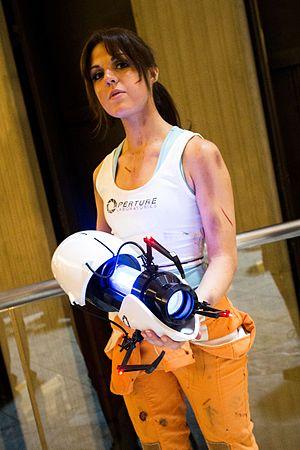
Portal est un jeu vidéo de réflexion et d'action en vue à la première personne développé par Valve Corporation. Le jeu est disponible pour la première fois le 10 octobre 2007 dans le pack The Orange Box pour Windows et Xbox 360, puis pour la PlayStation 3 le 11 décembre 2007. La version du jeu pour Windows est également disponible via la plate-forme de téléchargement Steam, et est distribué en version boîte depuis le 9 avril 2008. La version Mac est sortie le 12 mai 2010 en même temps que la version Mac de la plate-forme Steam. La version Linux est disponible depuis le 3 mai 2013.